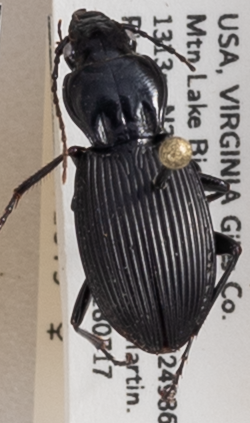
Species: Pterostichus lachrymosus
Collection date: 2018-07-17
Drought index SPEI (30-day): -0.508
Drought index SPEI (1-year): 0.348
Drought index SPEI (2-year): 0.32